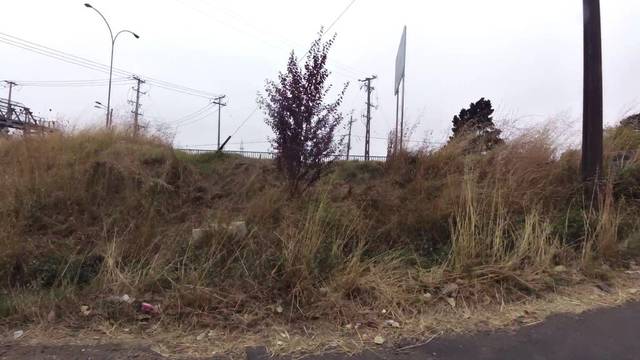
Region: Chile
Coordinates: -36.807, -73.036